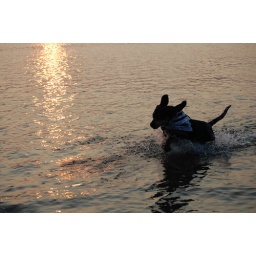
jethro LOVED swimming at the dog beach in hingham!